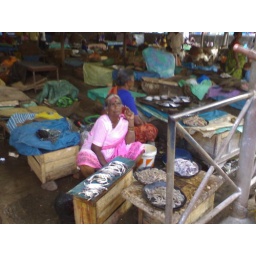
her staffmate in mangalore fish market